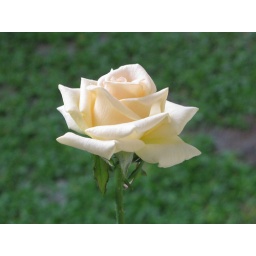
This single white rose was in the garden of my parents in law in Indonesia.